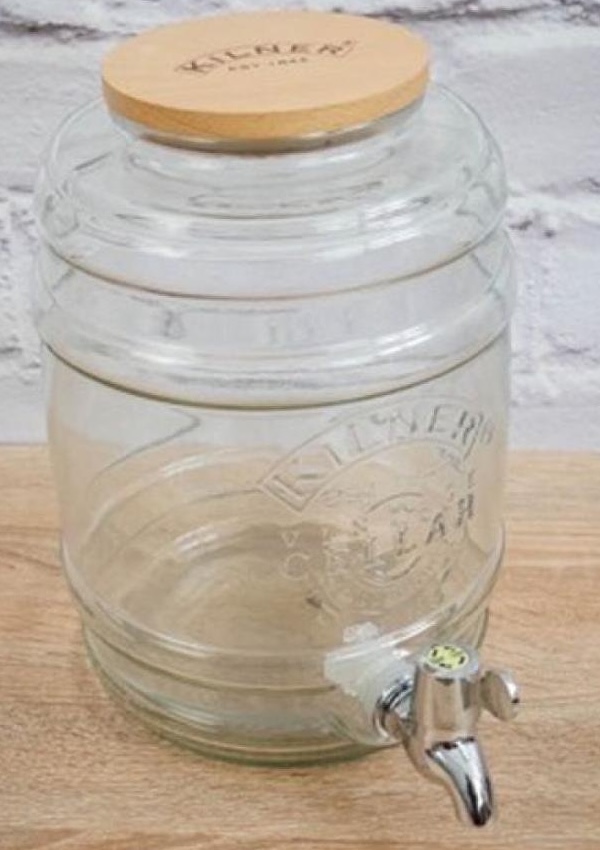
Label: glass